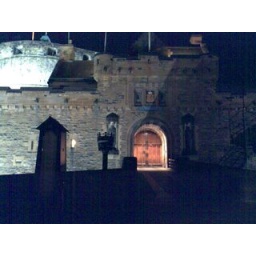
edinburgh castle door by night